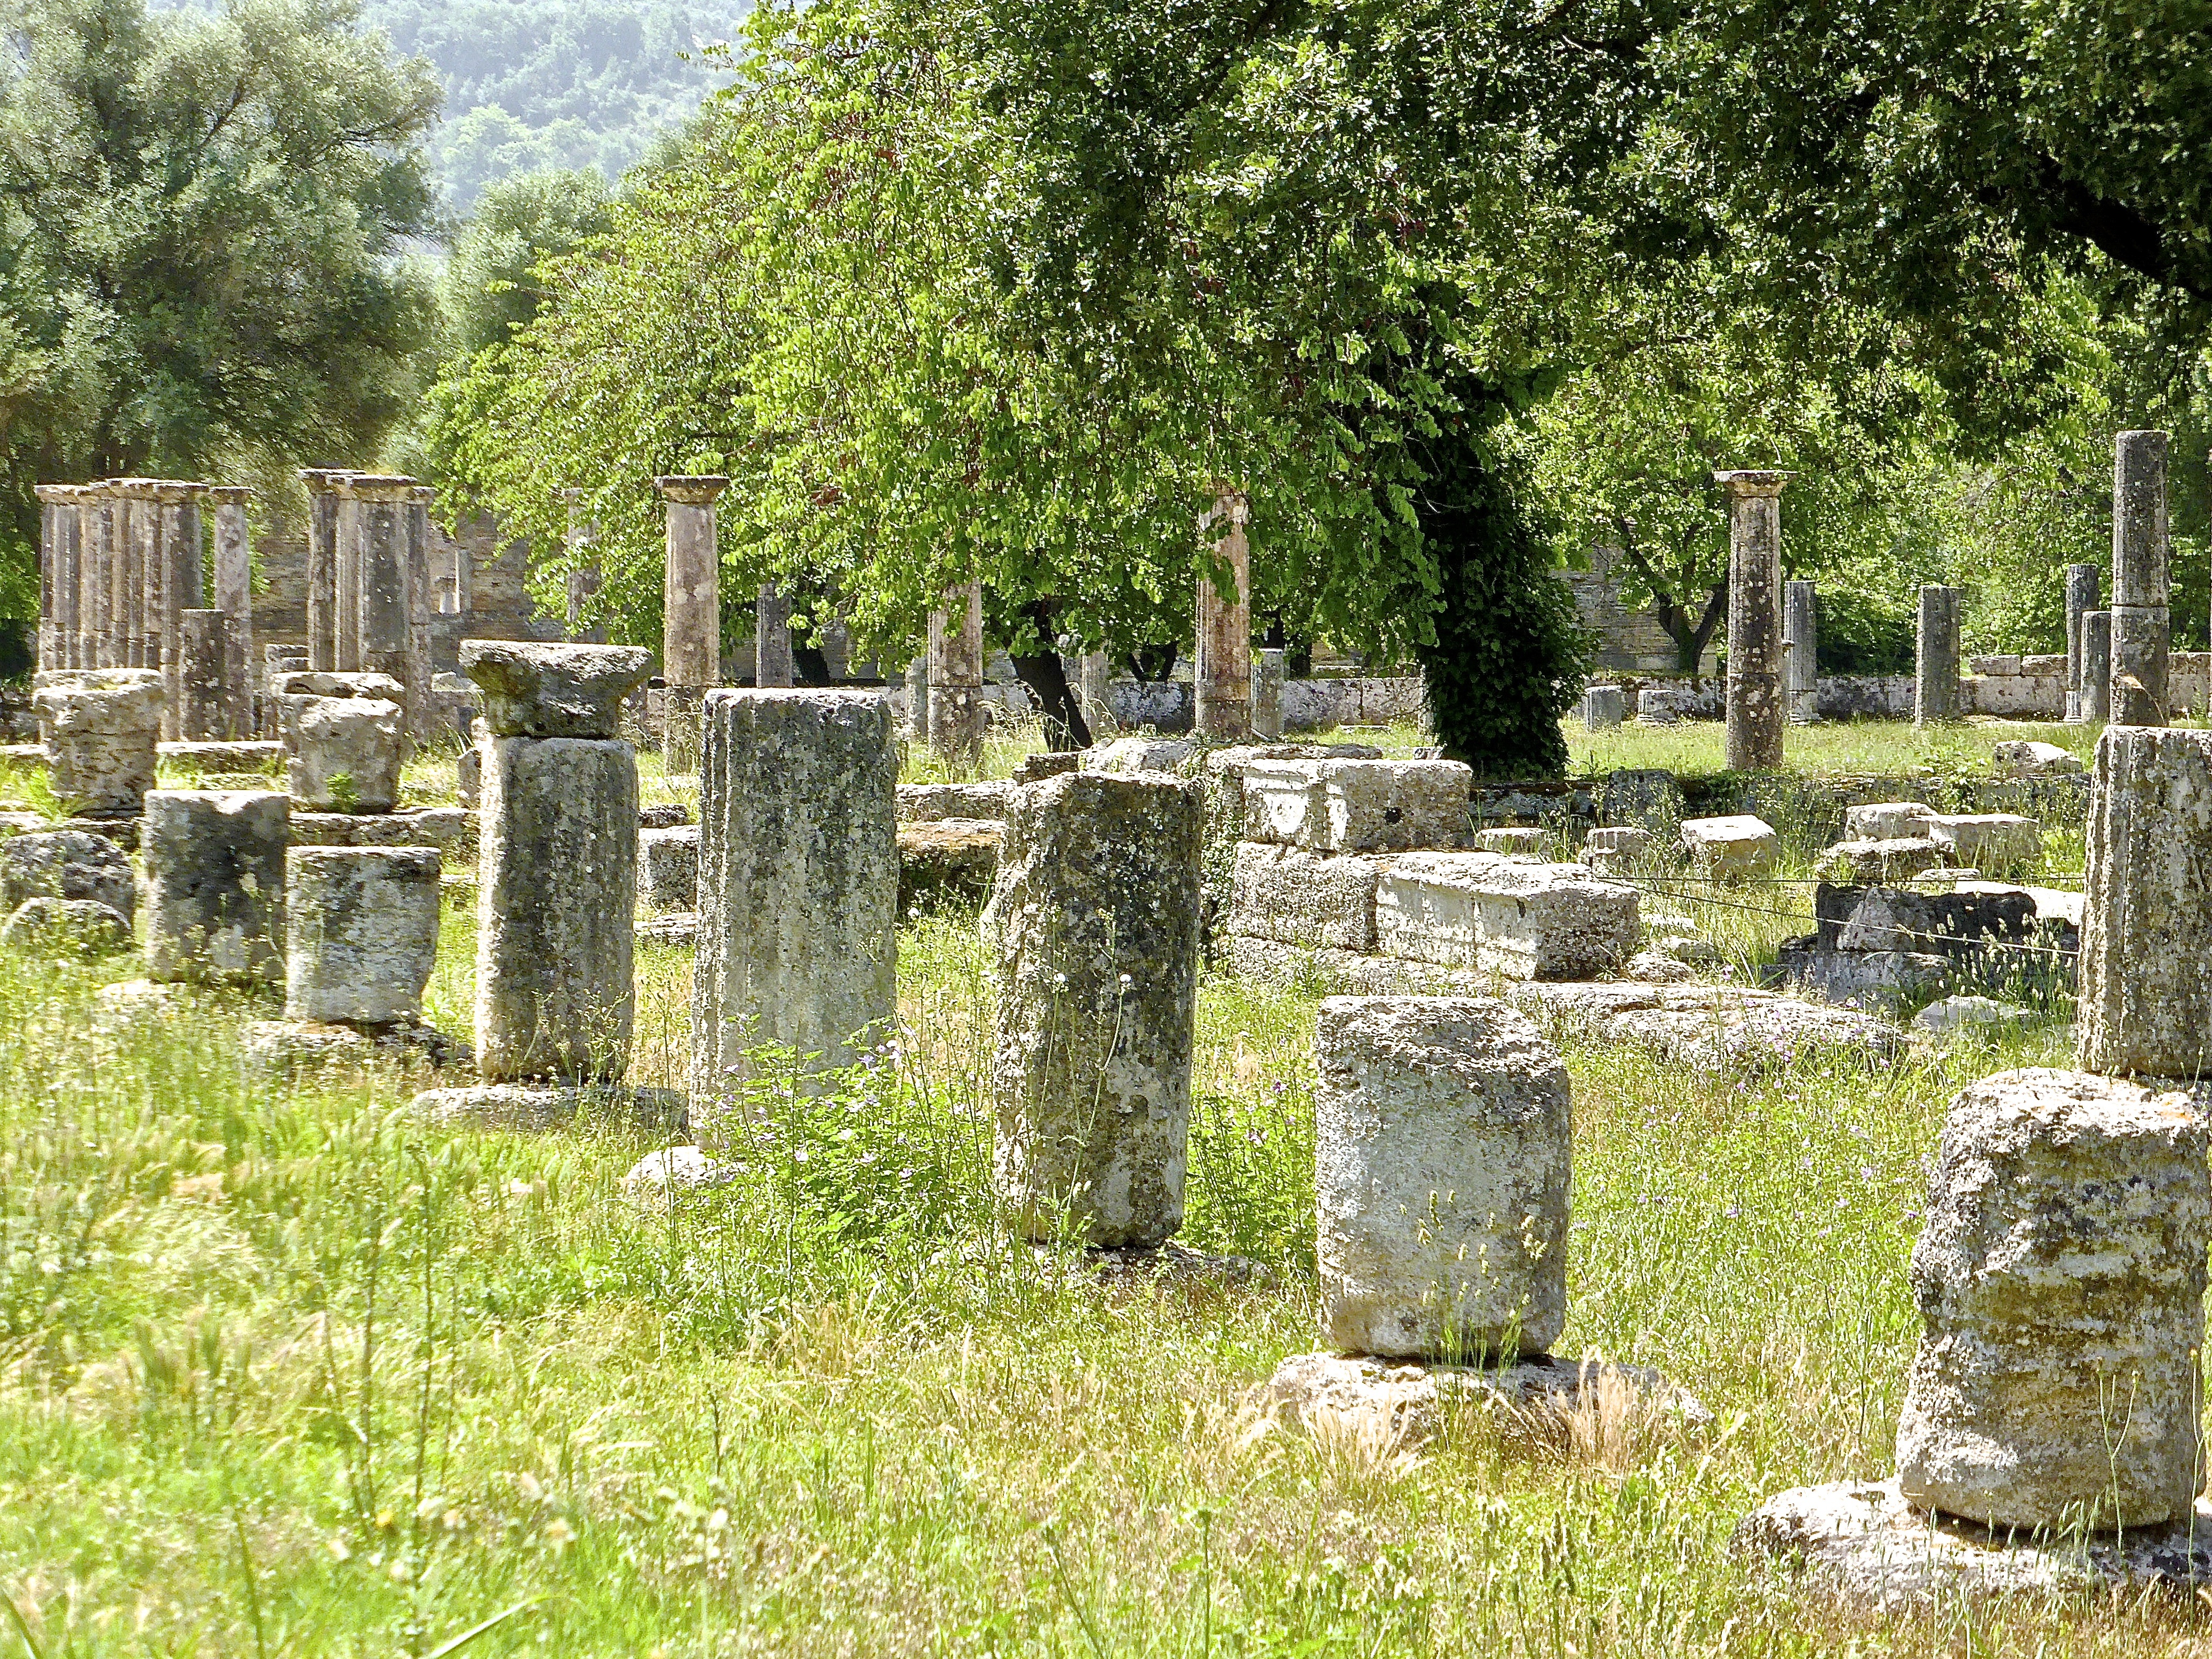
antique, stone, ancient, cemetery, grave, temple, ruins, columns, greece, roman, history, olympia, geographical feature